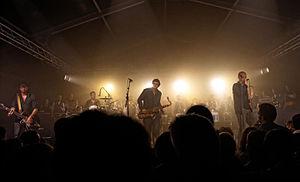
Merzhin en concert pour les 20 ans du bagad Bro Landerne au festival Kan al Loar le 13 juillet 2015.
Merzhin est un groupe de rock français originaire de Landerneau, en Bretagne, formé en 1996 par six copains de lycée. Leur musique se caractérise par l'énergie déployée et par l'utilisation d'instruments peu communs aux standards du rock. En effet, s'inspirant de leur Bretagne natale, les six musiciens n'hésitent pas à faire intervenir en instrument lead la bombarde ou différents types de flûtes ou de cuivres en plus des traditionnelles guitares, basse et batterie.